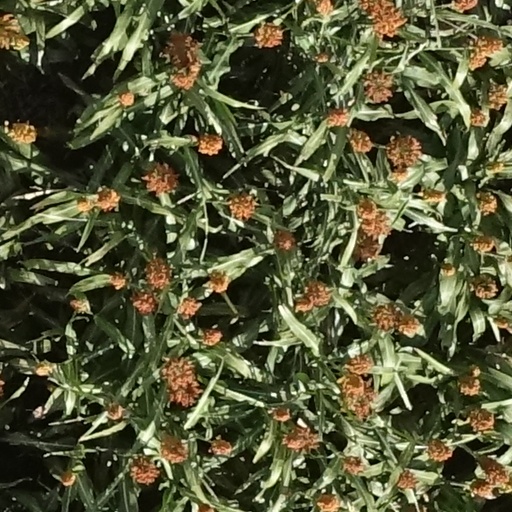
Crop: sorghum